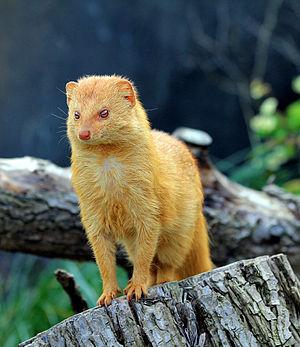
Une fr:Mangouste rouge-Mangouste rouge, photographiée dans le Zoo de Prague, en République Tchèque.